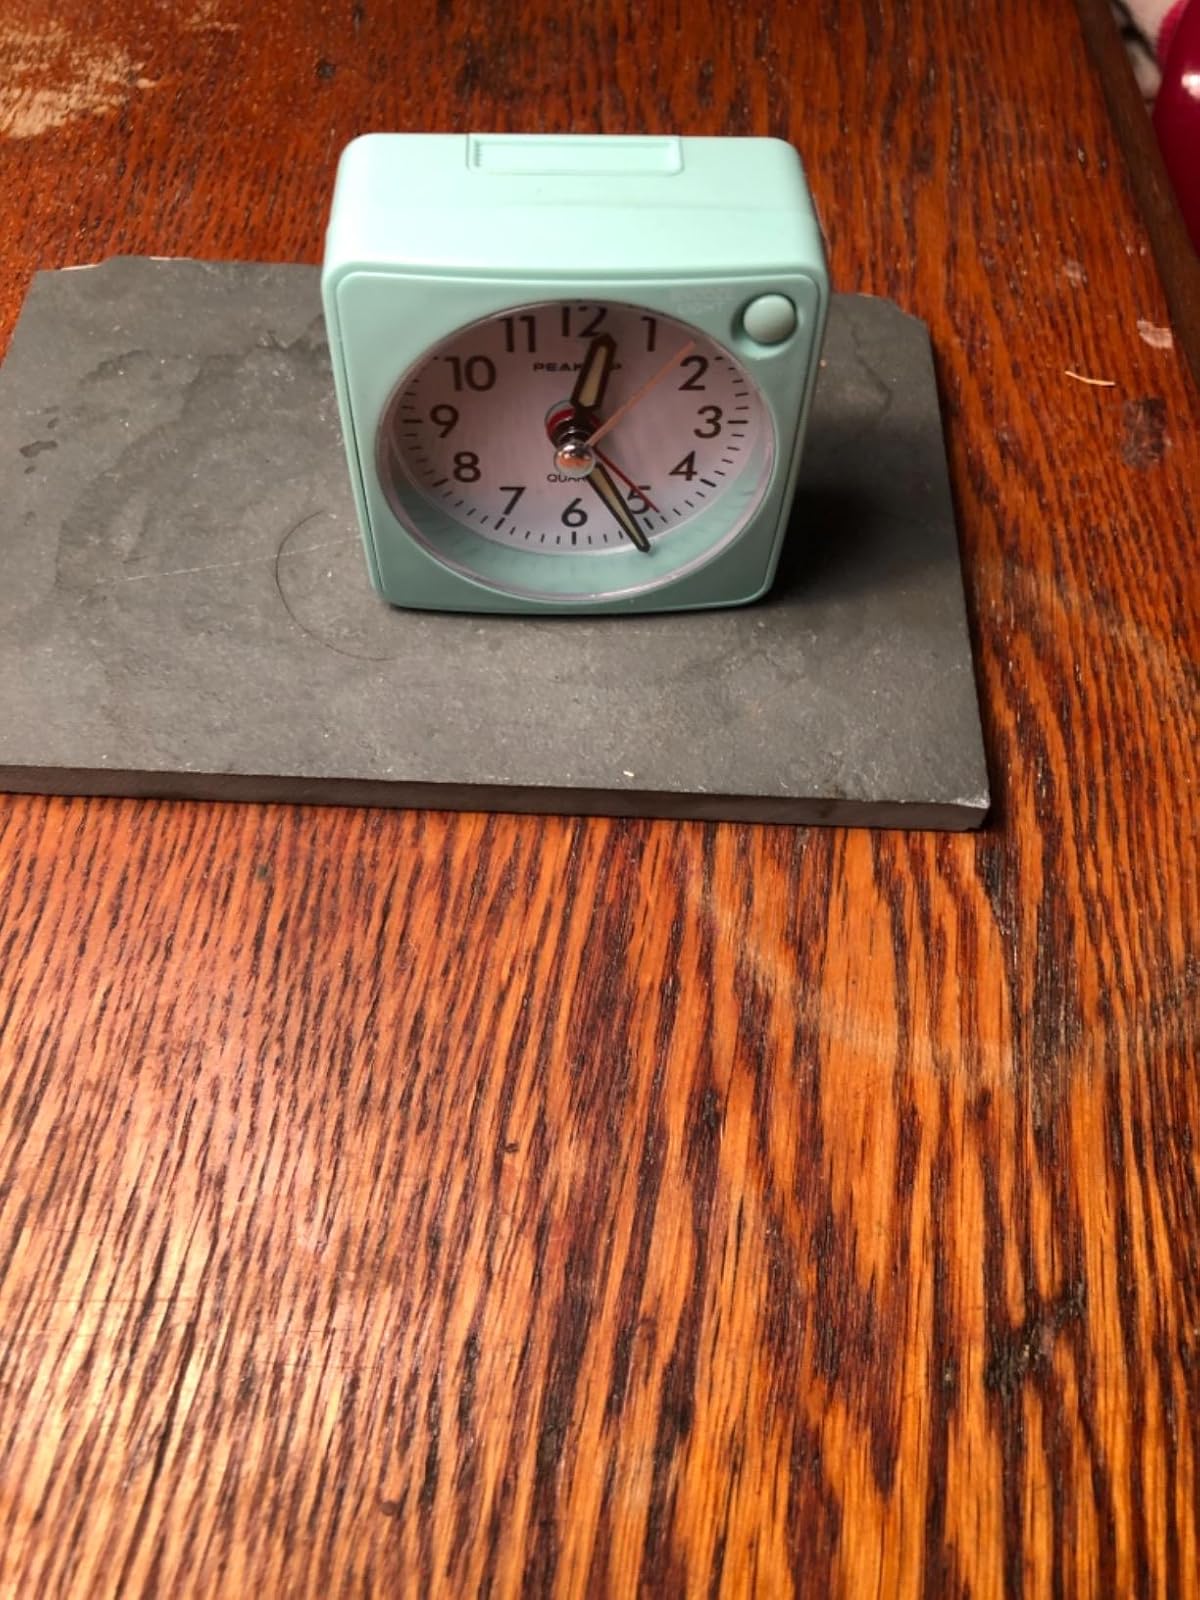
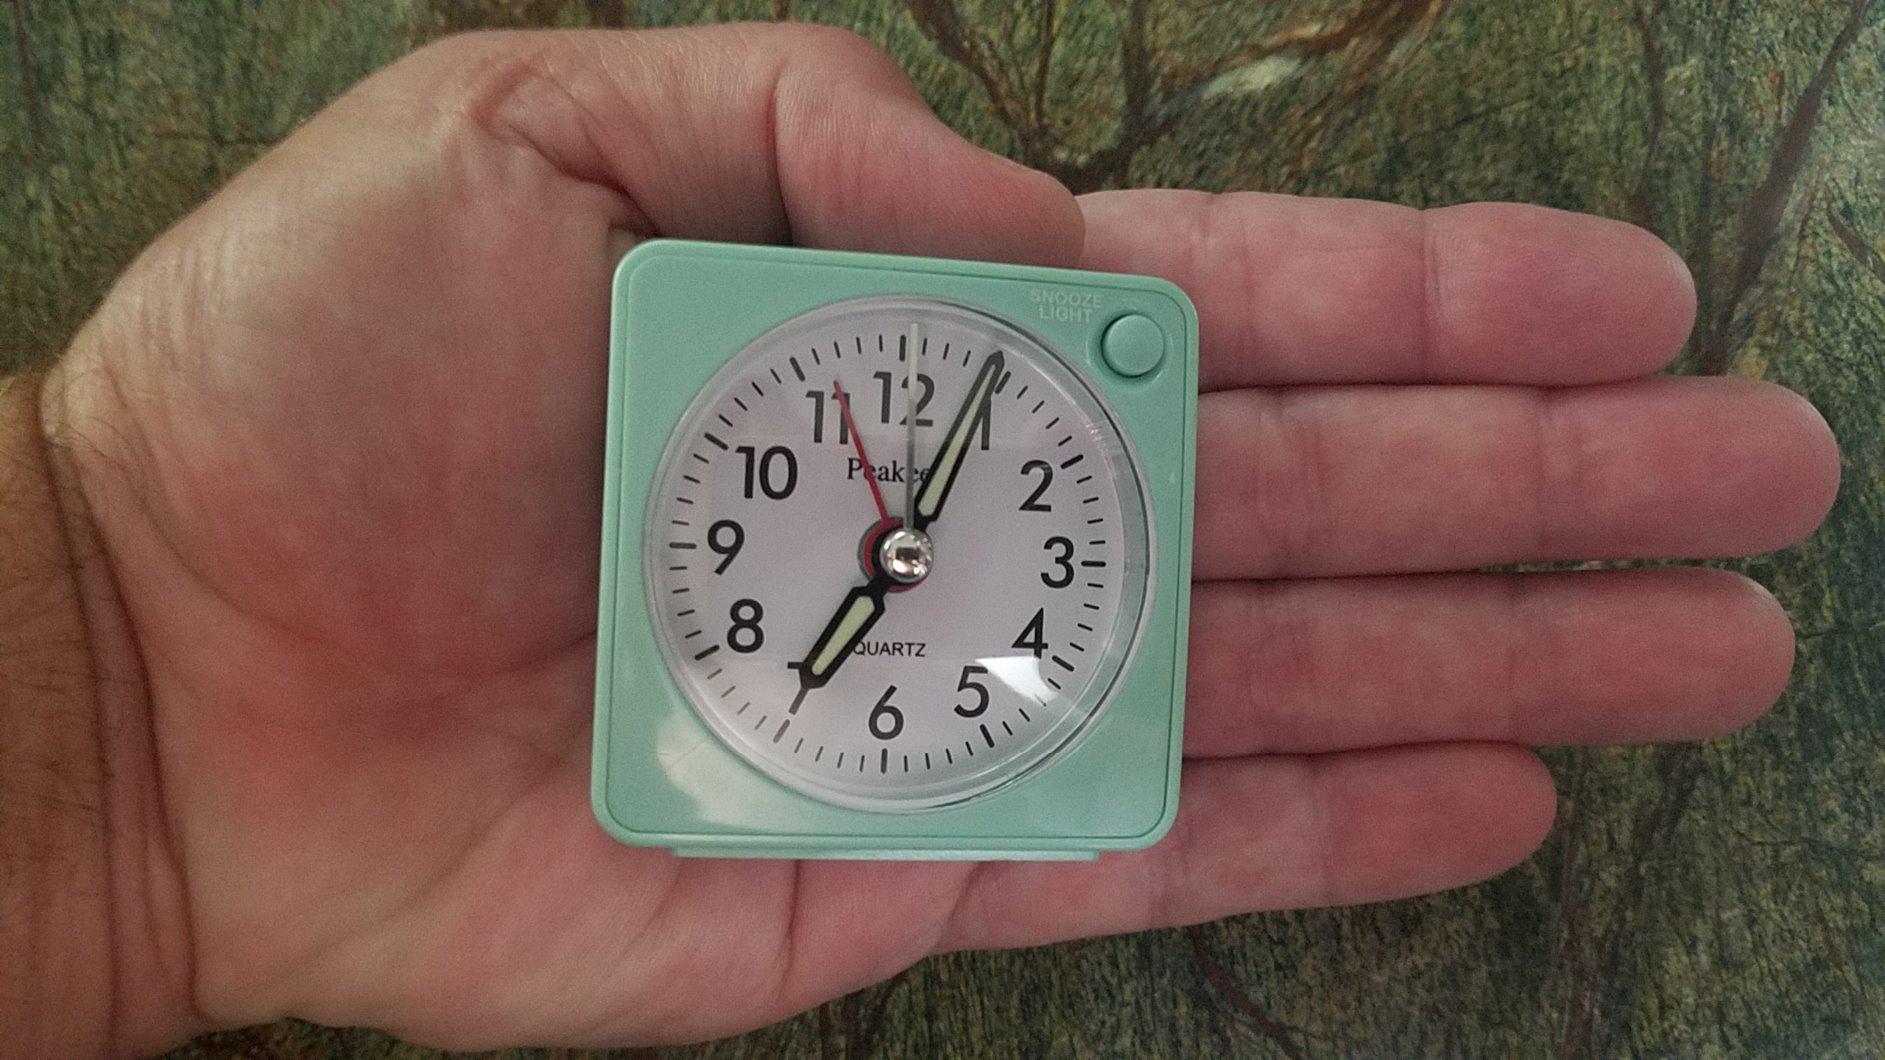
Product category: clock
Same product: yes